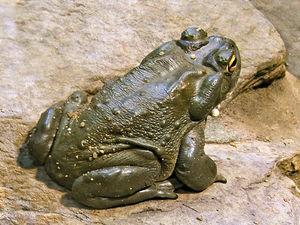
Incilius est un genre d'amphibiens de la famille des Bufonidae.